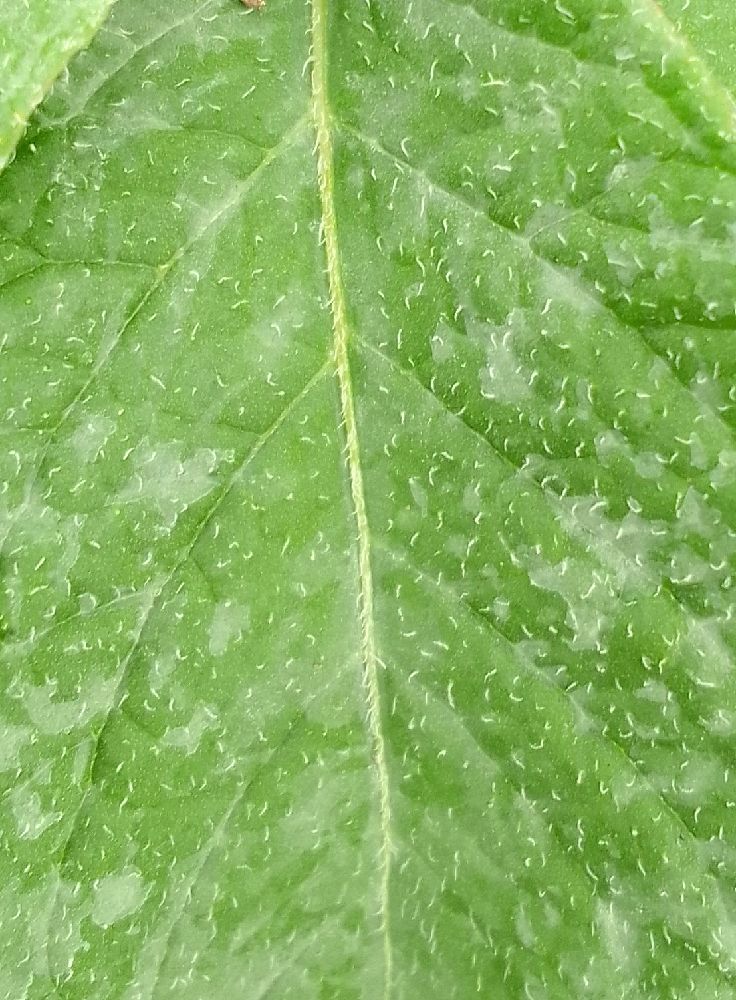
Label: Healthy